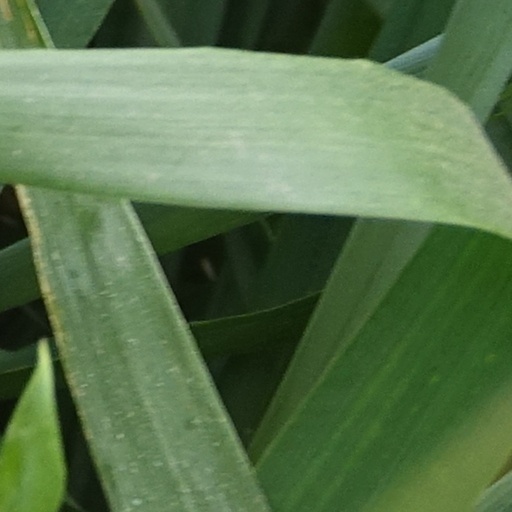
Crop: wheat